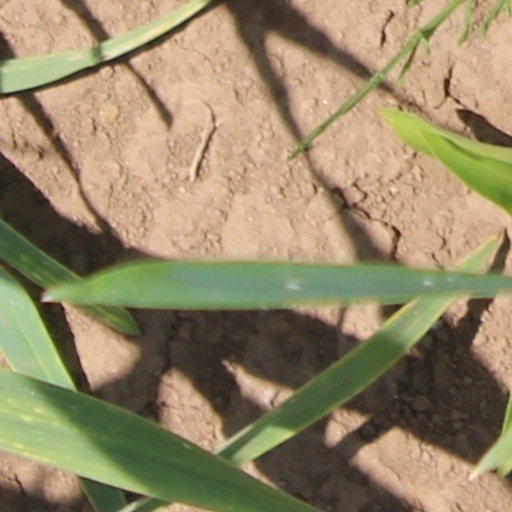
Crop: wheat